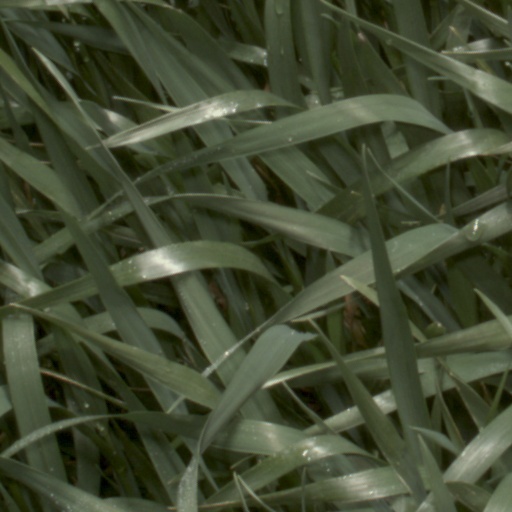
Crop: wheat